Caladoc

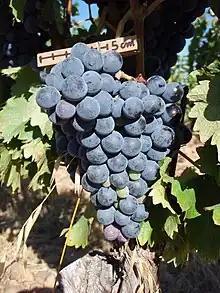
Caladoc grapes

Caladoc is a red French wine grape variety planted primarily in the southern wine regions such as the Languedoc. The grape is a crossing of Grenache and Malbec created by Paul Truel in 1958 at "Institut National de la Recherche Agronomique" (INRA).